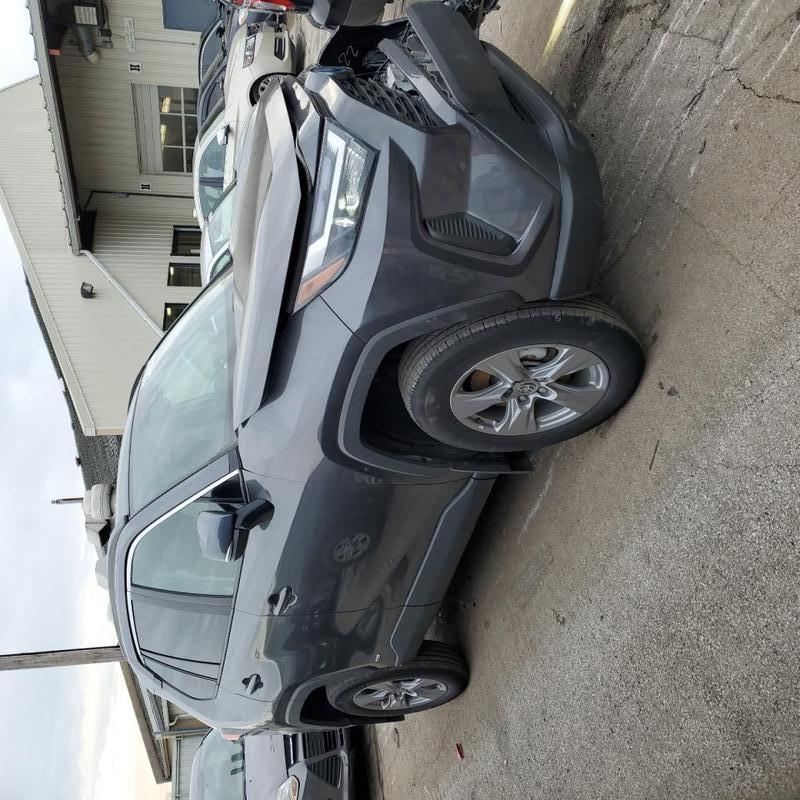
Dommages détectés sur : plaque d'immatriculation avant, pare-choc avant, capot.
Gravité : majeur